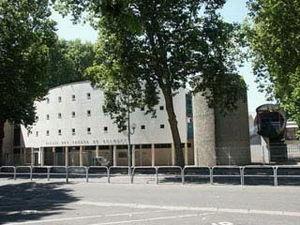
Façade extérieur du palais des sports du Prado
Le palais des sports du Prado, abrégé localement en « le Palais des Sports », est un équipement omnisports de Bourges dédié au basket-ball. C'est l'antre du Tango Bourges Basket.
Le Tango Bourges Basket est un club de basket-ball français fondé en 1967 et basé à Bourges qui appartient à la LFB, qui est le plus haut niveau du championnat de France. Le club, qui possède un des plus beaux palmarès du pays, avec trois victoires en Euroligue, compétition de clubs la plus prestigieuse en Europe, en 1997, 1998 et 2001, une Coupe Ronchetti en 1995 et une Eurocoupe en 2016. Le club est le premier club ex-aequo avec le Clermont UC pour le plus grand nombre de titre de championnat de France avec quatorze titres après celui de 2018.